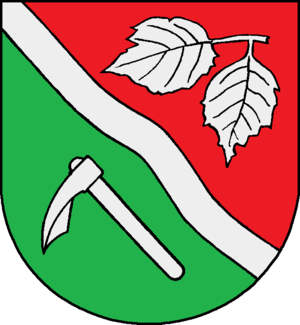
Groß Schenkenberg
Coat of arms of Groß Schenkenberg
Groß Schenkenberg er en kommune i det nordlige Tyskland, beliggende i Amt Sandesneben-Nusse i den nordvestlige del af Kreis Herzogtum Lauenburg. Kreis Herzogtum Lauenburg ligger i delstaten Slesvig-Holsten.